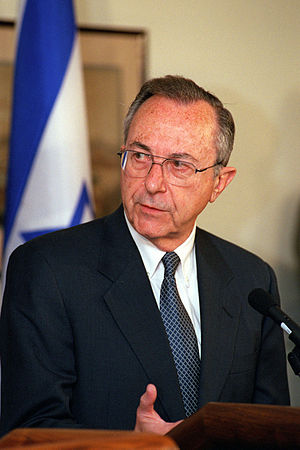
Moshe Arens
Moshe Arens var en israelsk aeronautisk ingeniør, diplomat og Likud-politiker.